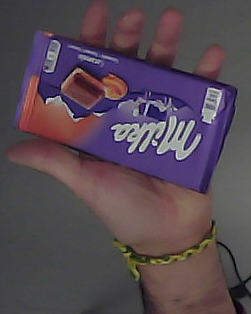
Product: milka_chocolate